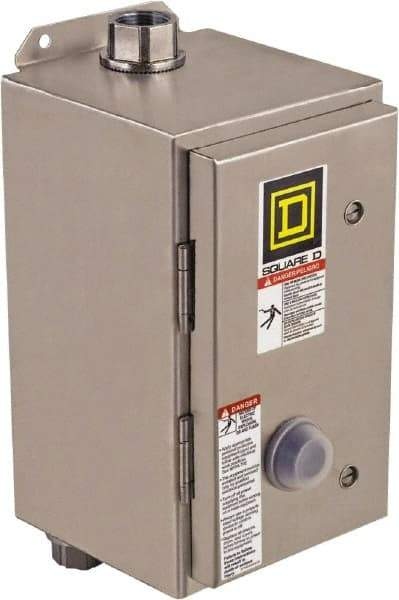
Square D - 110 Coil VAC at 50 Hz, 120 Coil VAC at 60 Hz, 27 Amp, NEMA Size 1, Nonreversible Enclosed Enclosure NEMA Motor Starter - 3 Phase hp: 10 at 460 VAC, 10 at 575 VAC, 7-1/2 at 200 VAC, 7-1/2 at 230 VAC, 4x Enclosure Rating
Item #: 56814957 Brand: Square D Model #: 8536SCW23V02AS Exact Tooling IR#: 04 Features and Benefits Enclosed housings are designed to ensure that the motor is never disconnected from power during starting. Ideal for frictional loads and prevention of electrical shocks and dust. Non-reversing starters are designed with one phase line that connects to and runs voltage through the motor. The starter is used to turn a motor on and off. NEMA 4X refers to enclosures constructed for indoor or outdoor use. They provide a degree of protection from falling dirt, windblown dust, rain, sleet, snow, splashing water and hose directed water and external formation of ice on the enclosure. Product Specifications Amperage 27 NEMA Size 1 Coil Voltage 110 VAC @ 50 Hz; 120 VAC @ 60 Hz Enclosure Type Enclosed Action NonReversible NEMA Enclosure Rating 4X Horsepower at 3 Phase 10 @ 460 VAC; 10 @ 575 VAC; 7-1/2 @ 200 VAC; 7-1/2 @ 230 VAC Standards Met CSA; NEMA; RoHS Compliant; UL Listed
Brand: Square D
Category: Hardware > Power & Electrical Supplies > Ballasts & Starters > Starters